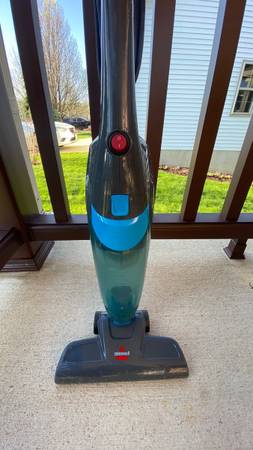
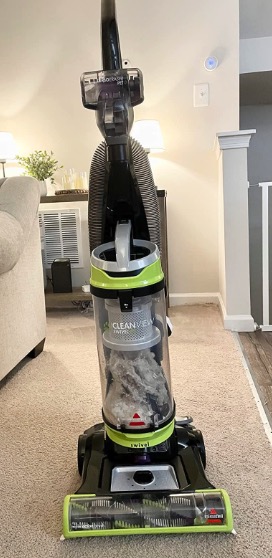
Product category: items_vacuum
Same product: no